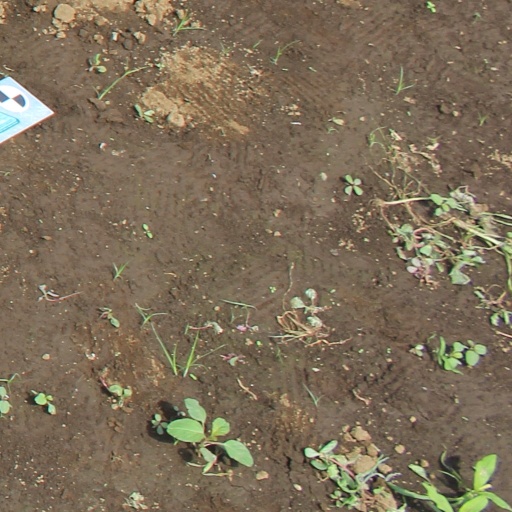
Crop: soybean